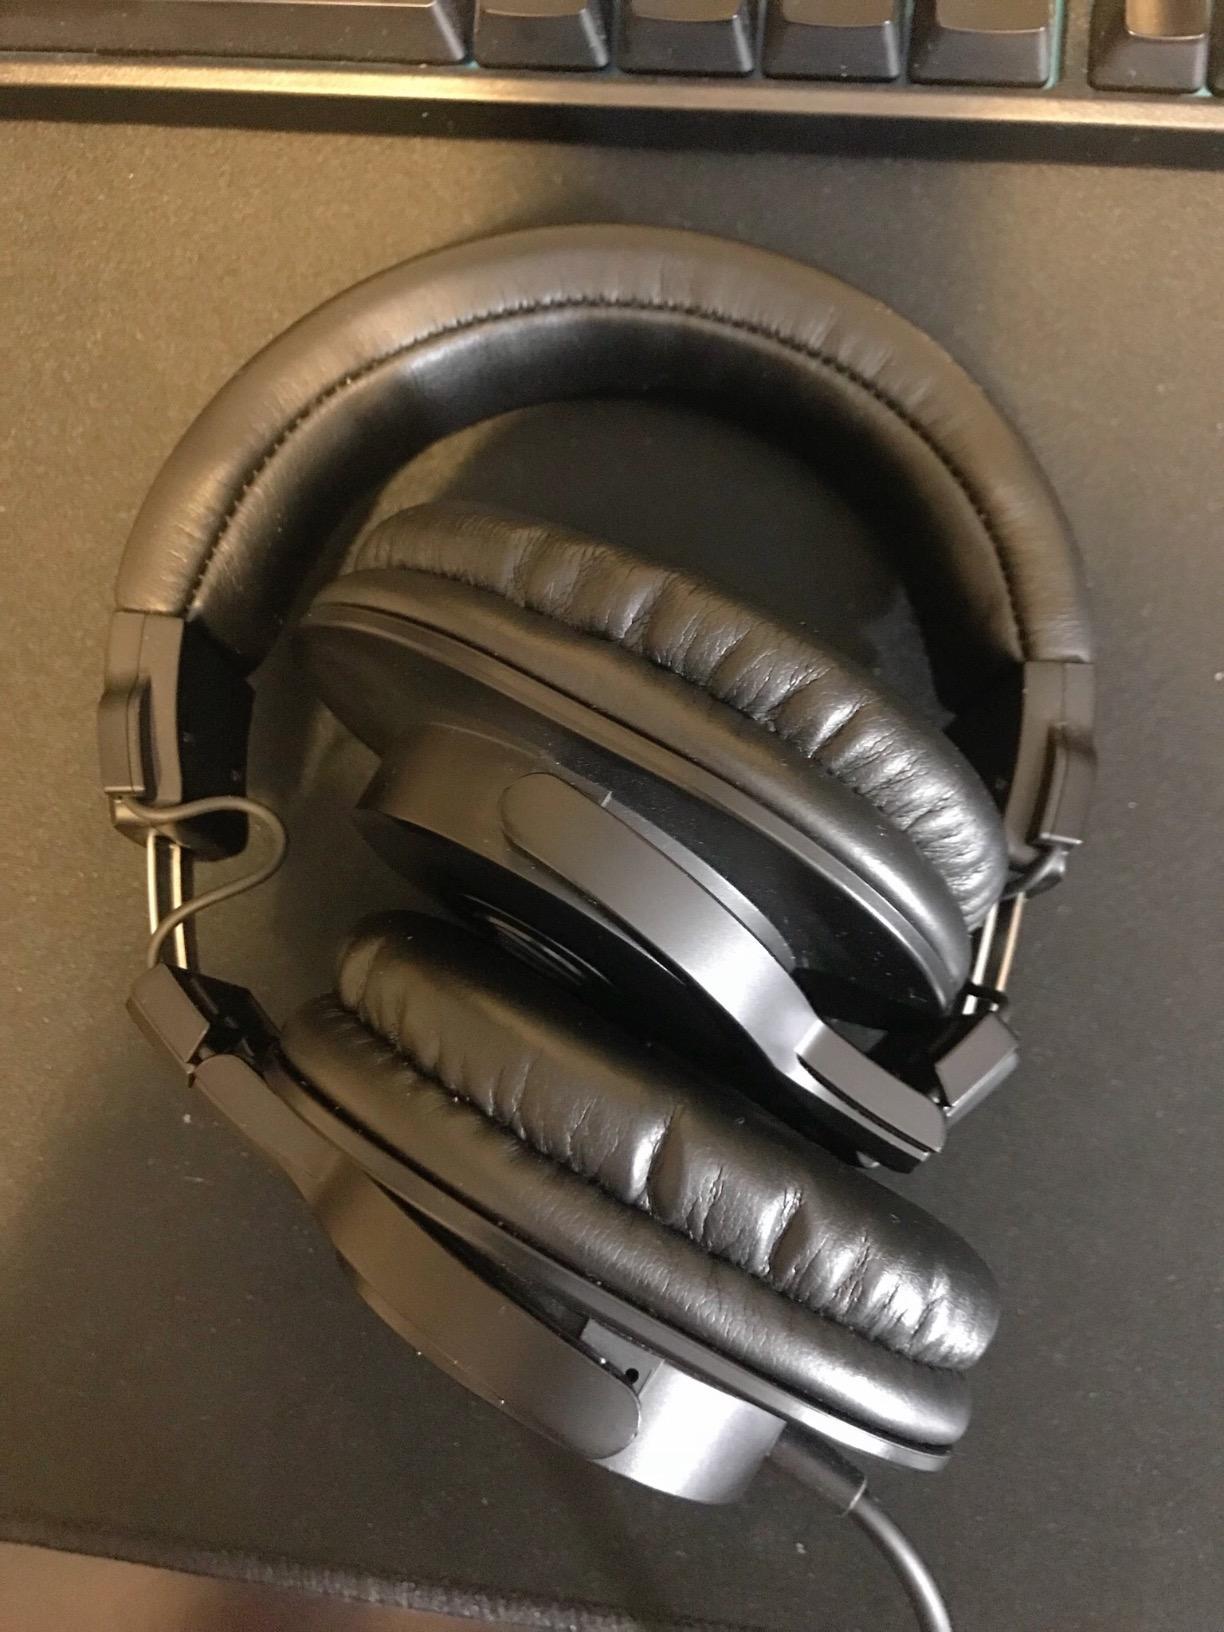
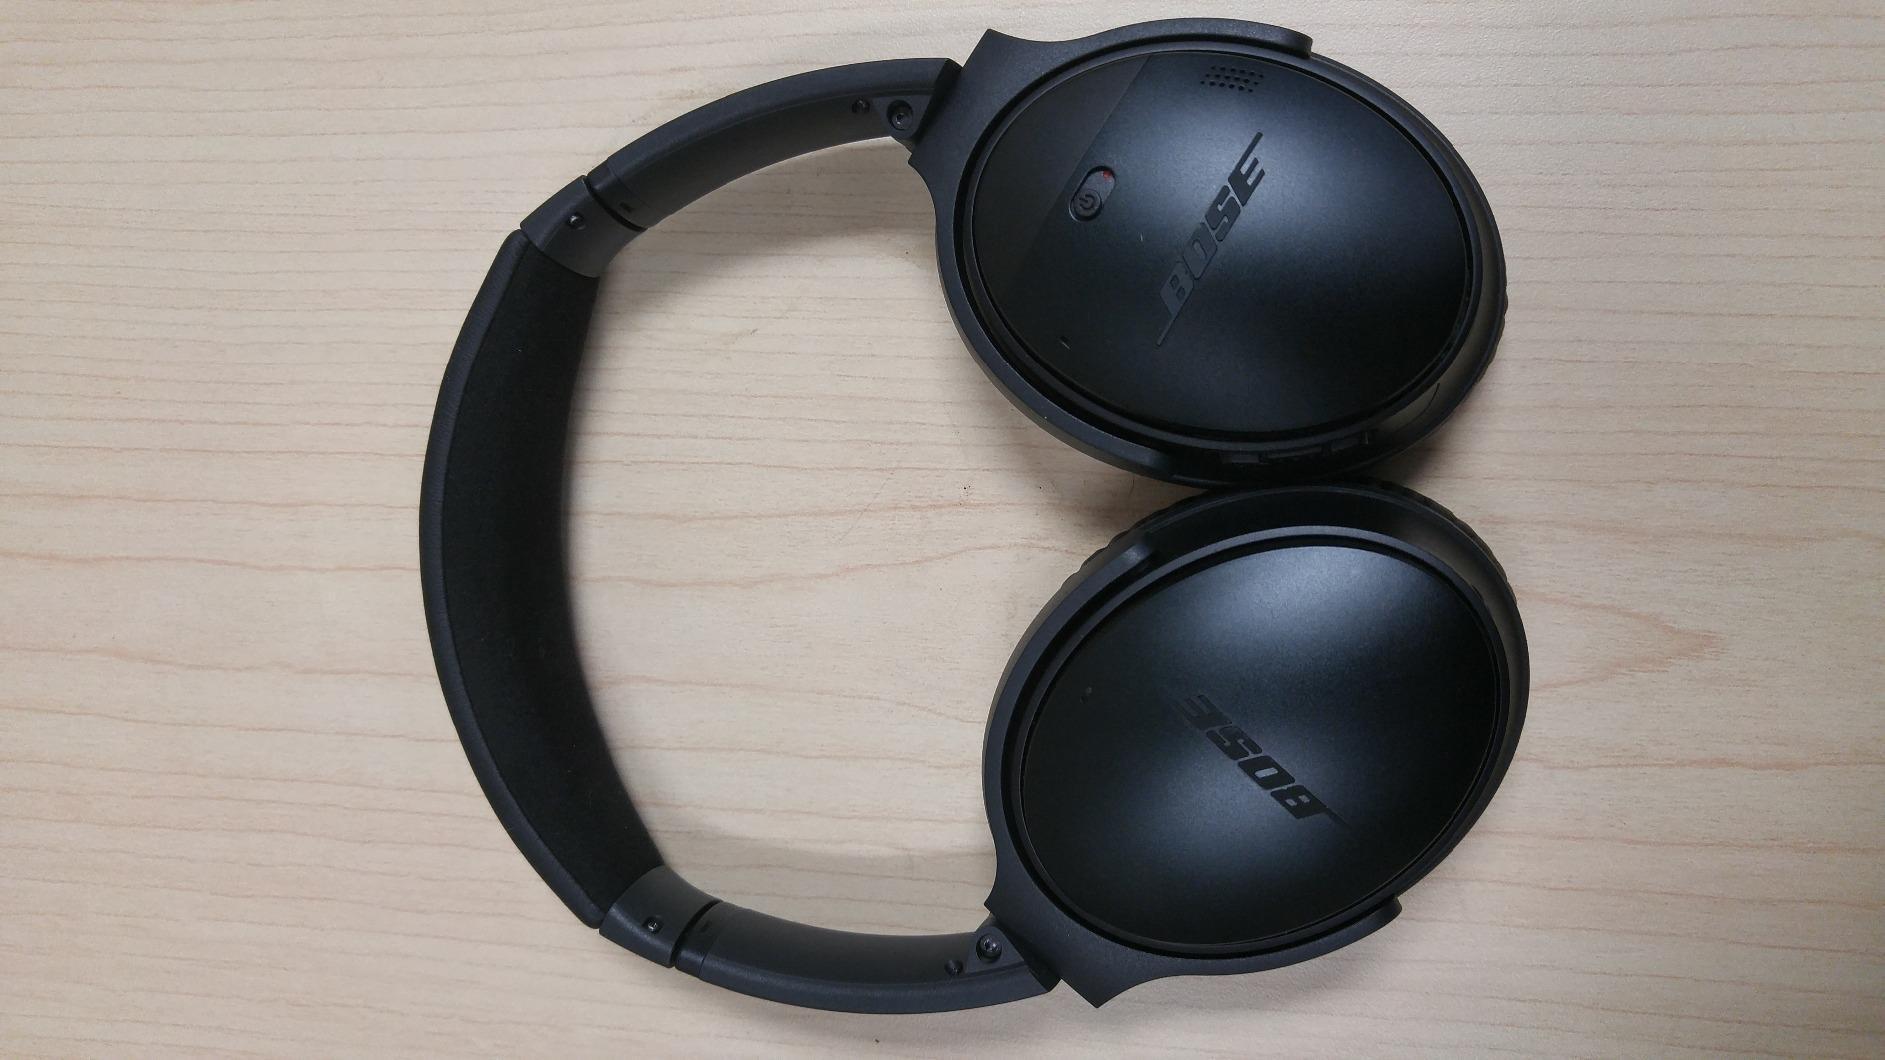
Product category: headphones
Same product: no